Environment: real
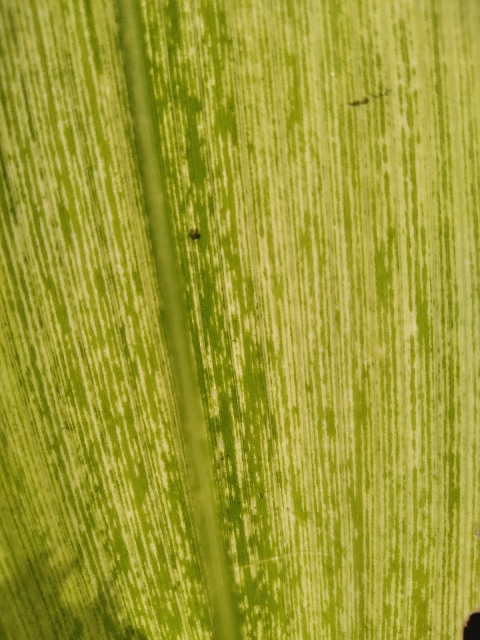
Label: lethal_necrosis